National Collegiate Athletic Association (Philippines)

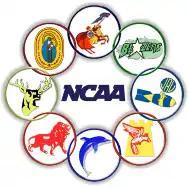
The old NCAA logo. The eight circles are the logos of the eight member schools (clockwise from top: Letran, St. Benilde, JRU, Mapua, PCU (former member school, currently in NAASCU), San Beda, San Sebastian, Perpetual. The "NCAA" logo is the same as that used by the American NCAA. The logo used from 1999 to 2004

The Policy Board, composed of the presidents of member schools, manages the NCAA's external and internal affairs. It handles matters such as acceptance, replacement, and suspension of member schools. The NCAA presidency rotates among member schools.